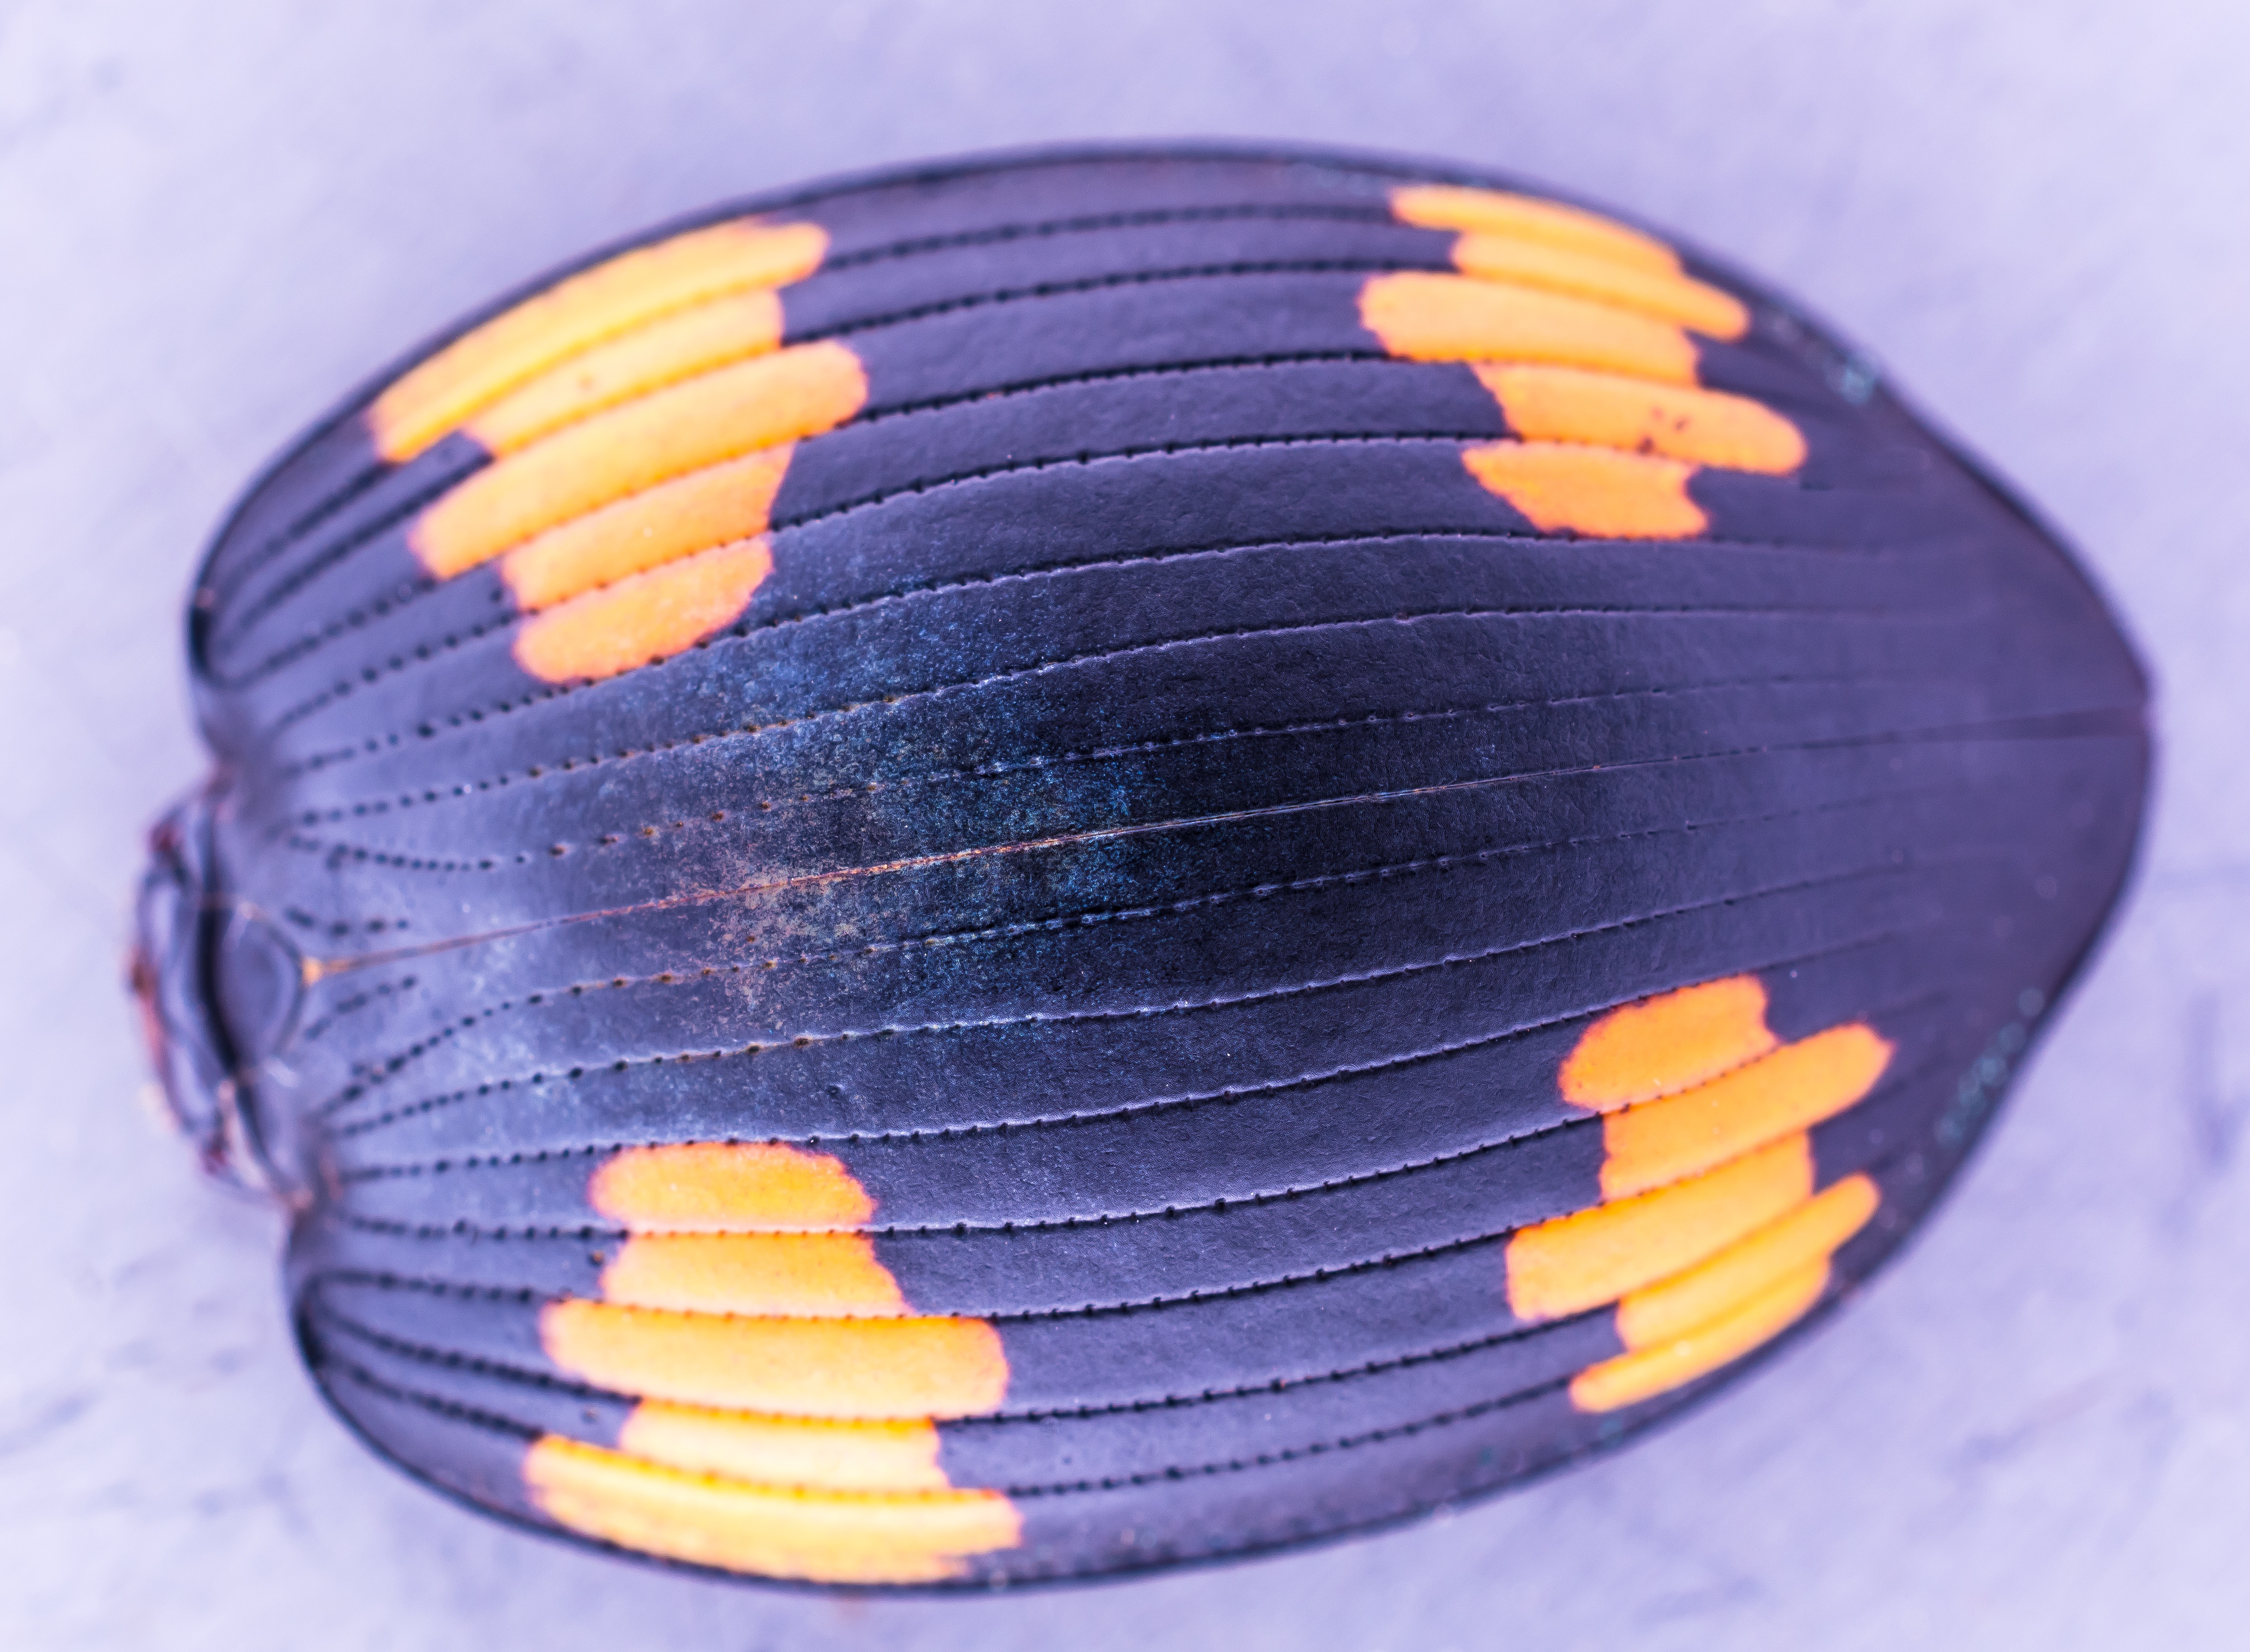
color, blue, yellow, close, circle, sports equipment, ball, exotic, beetle, beetle shell